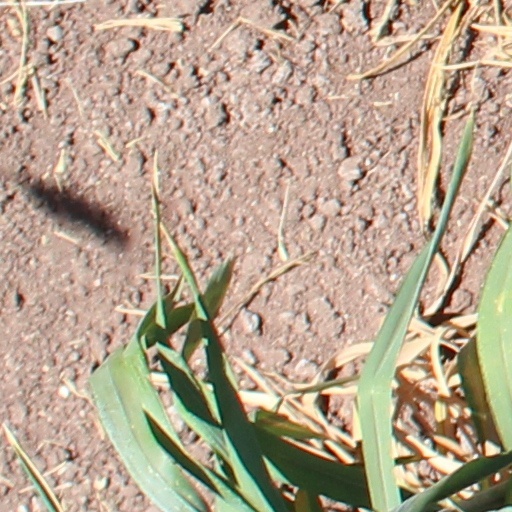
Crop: wheat